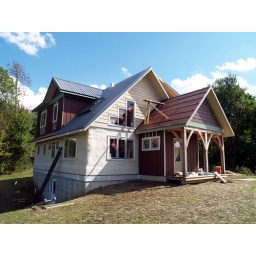
On the green homes tour in Ithaca NY, 2009 - strawbale house